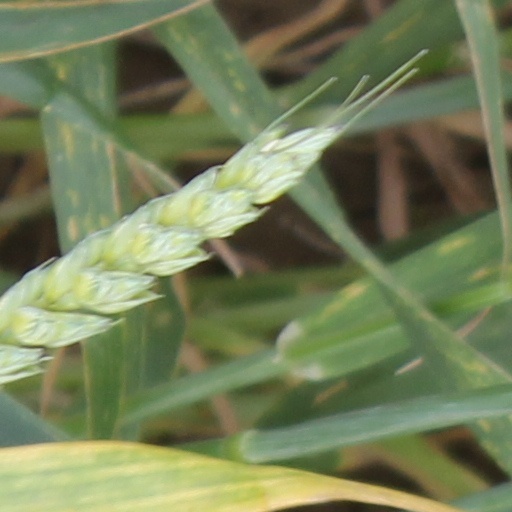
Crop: wheat